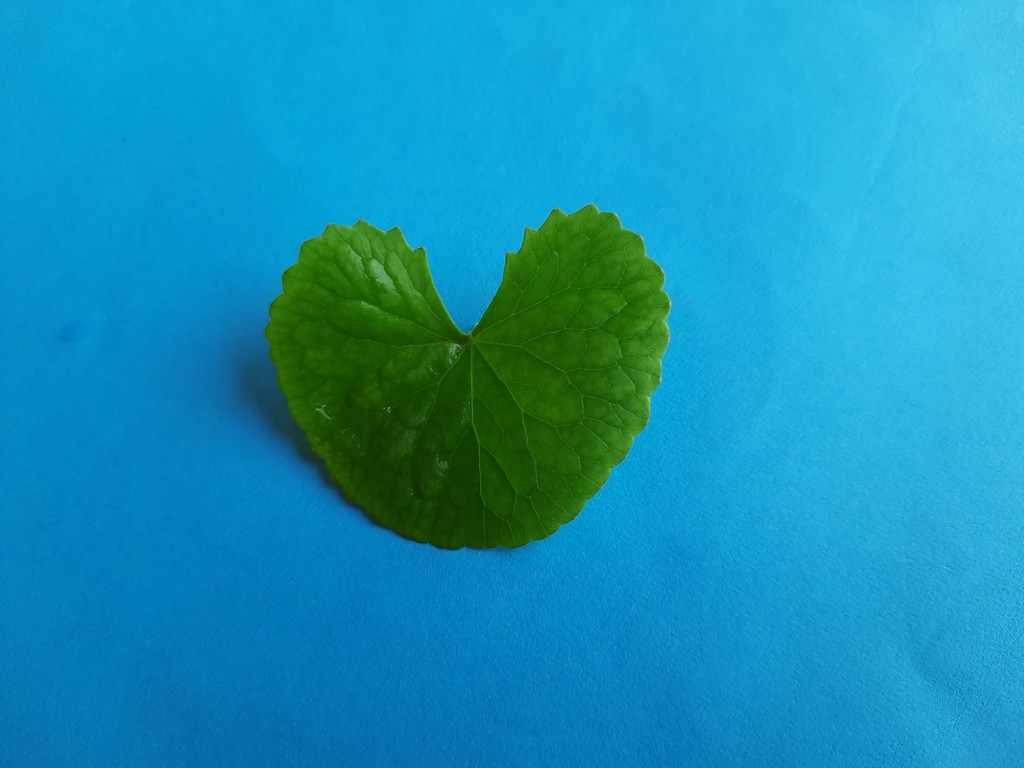
Label: Healthy